Mailly-Champagne

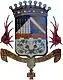
The town hall in Mailly-Champagne

Mailly-Champagne is a commune in the Marne department in north-eastern France.